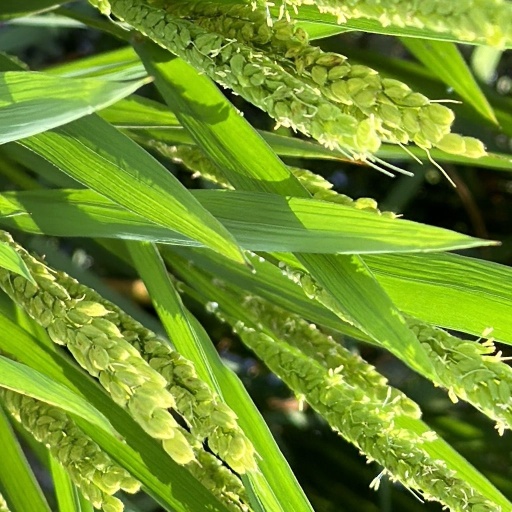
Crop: rice